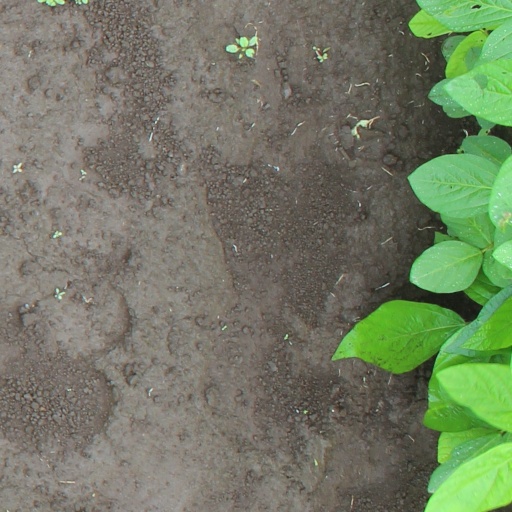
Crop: soybean